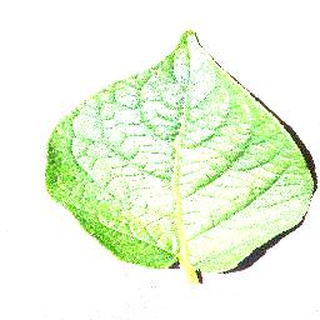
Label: healthy_potato